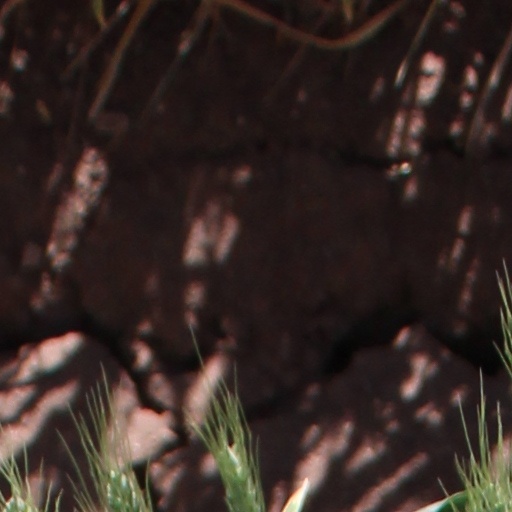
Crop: wheat